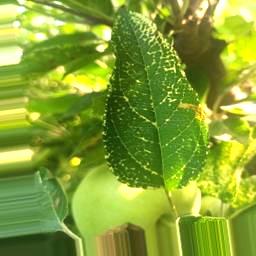
Label: Apple_Mosaic